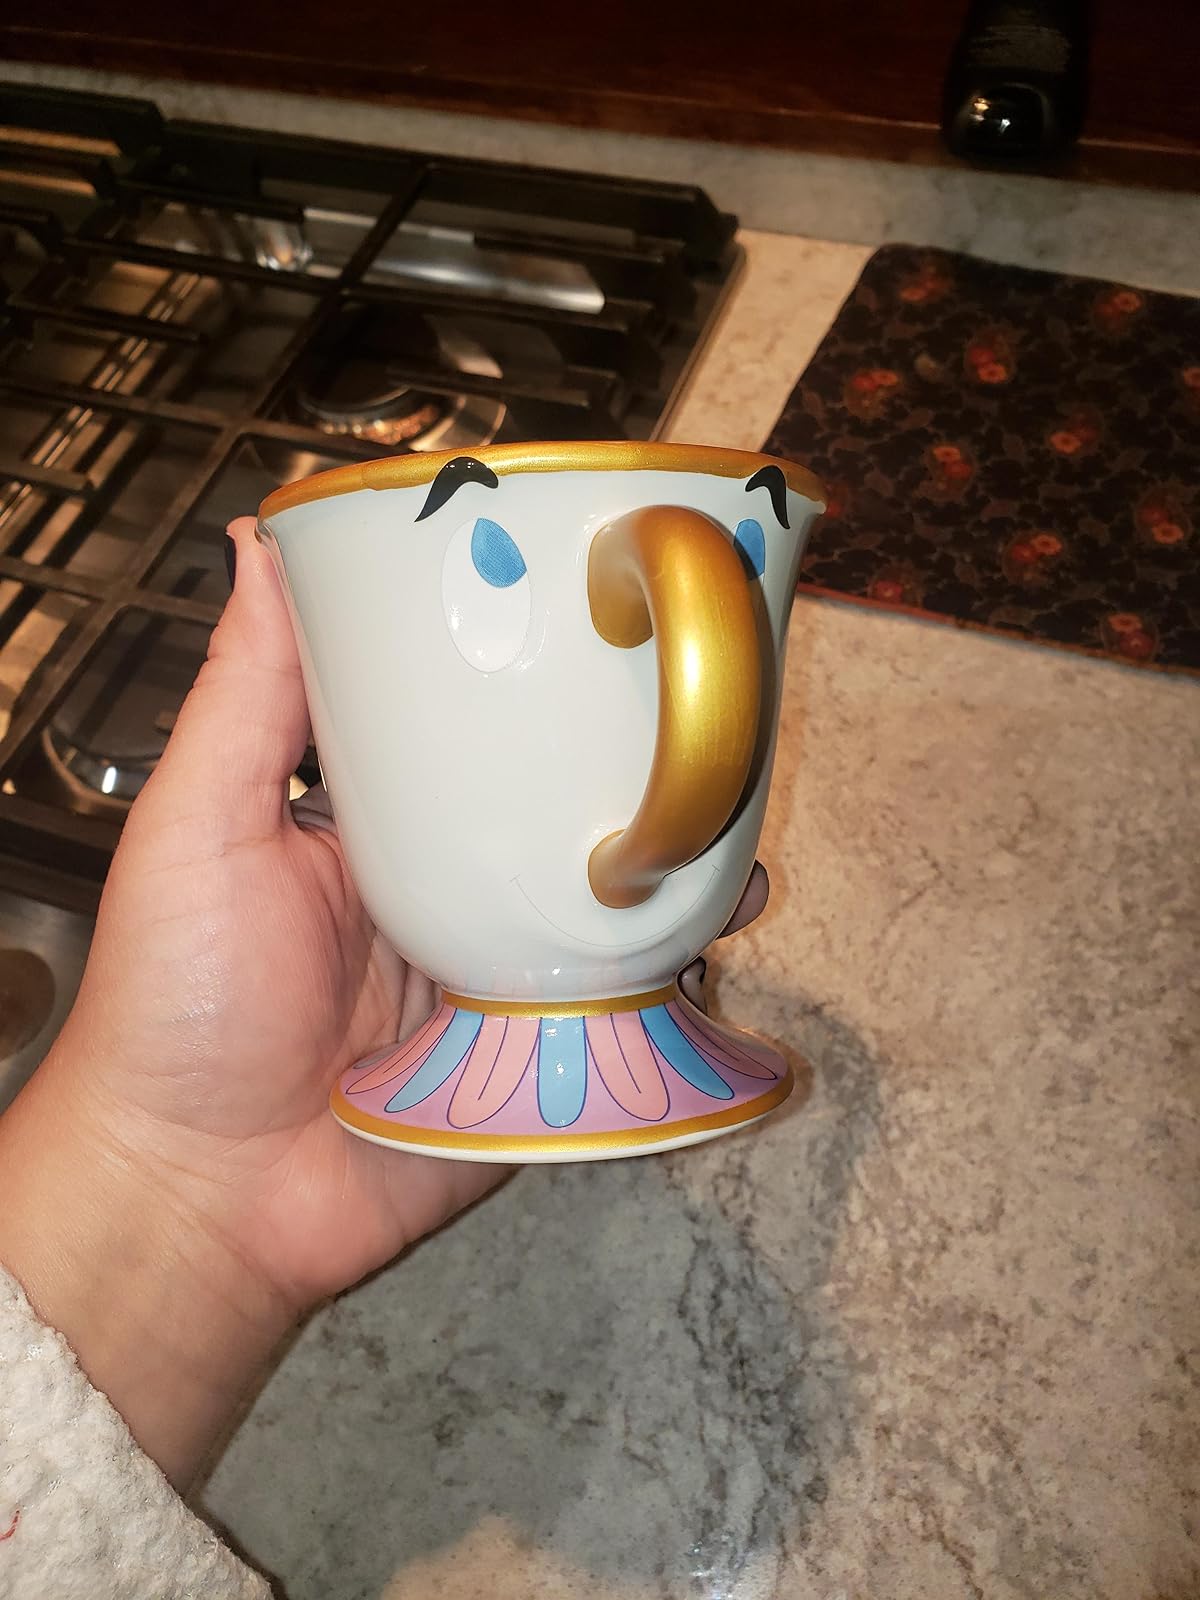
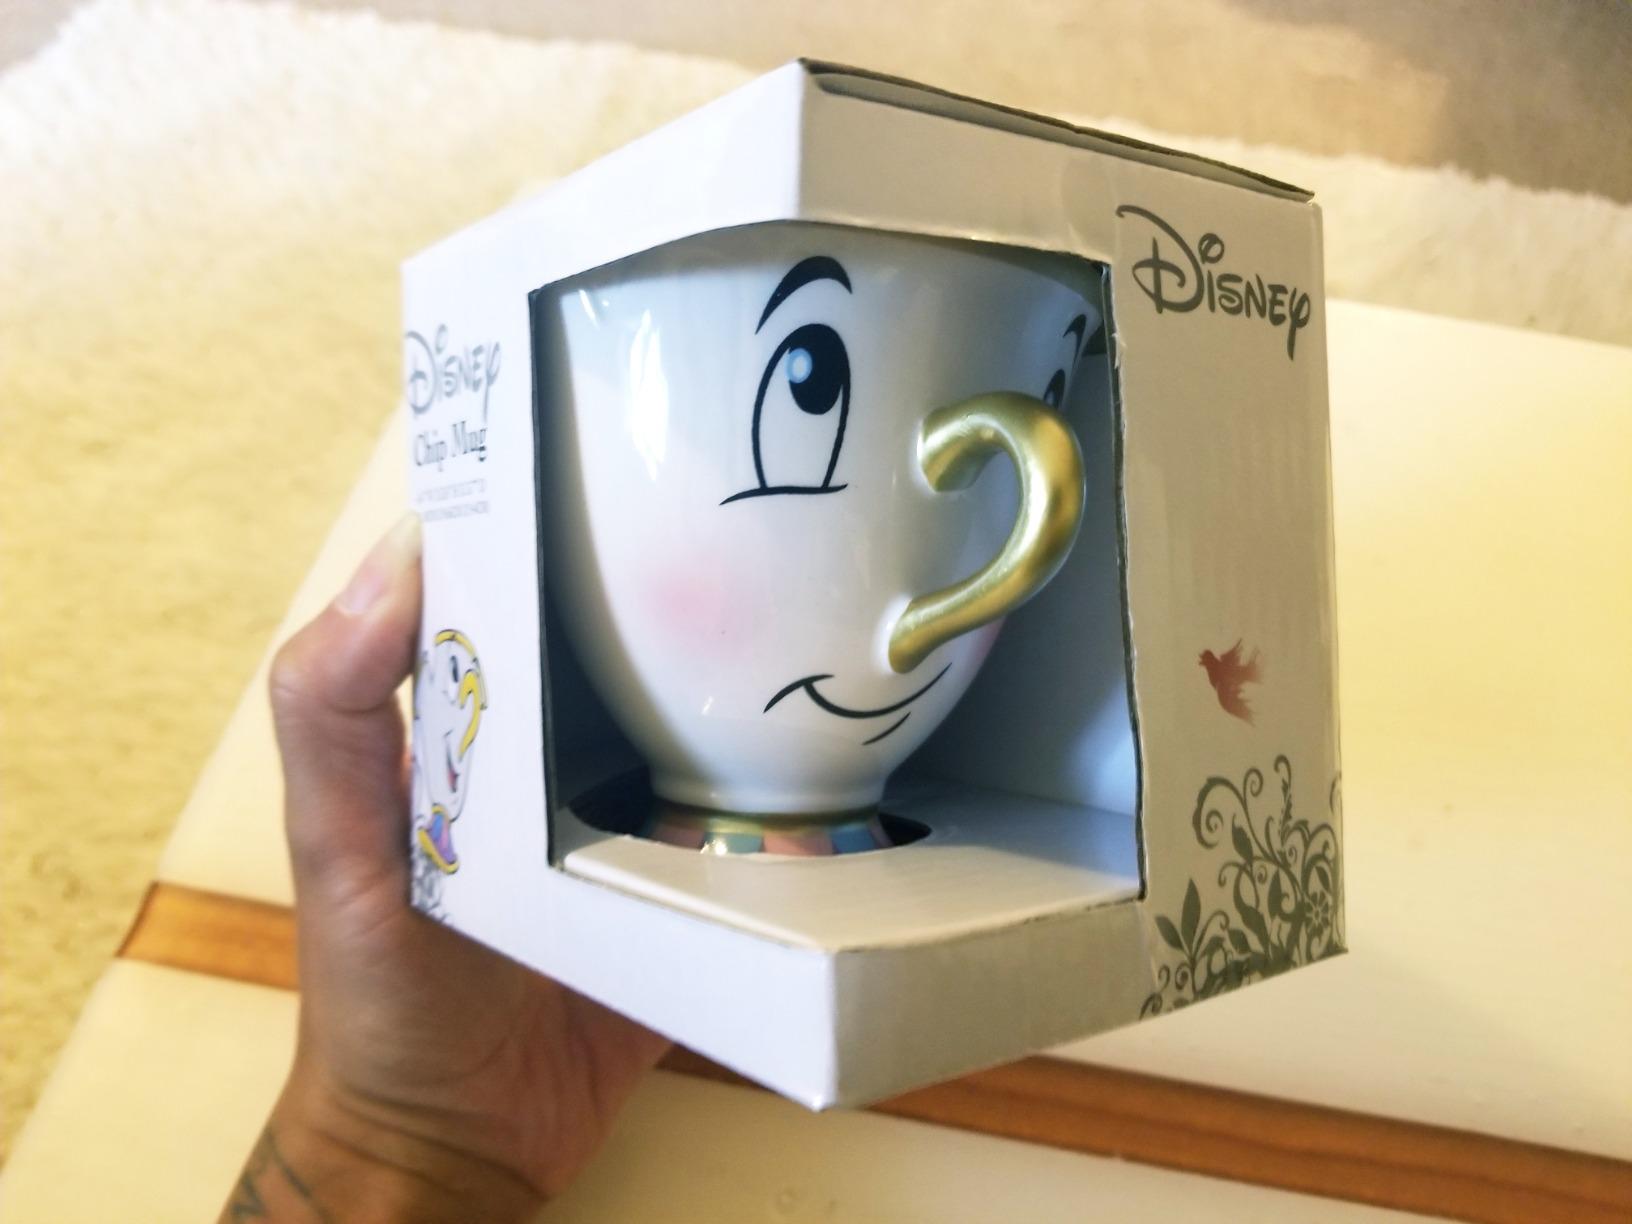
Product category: items_mug
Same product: no